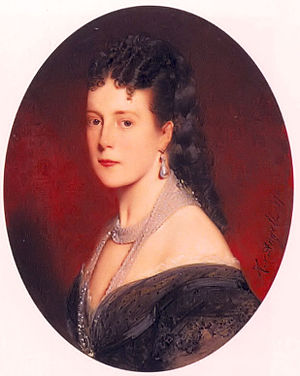
Marie Henriette af Østrig
Portræt udført af Marc Angeli, 1870.
Marie Henriette af Østrig VA var en østrigsk ærkehertuginde, der var Belgiernes dronning fra 1865 til 1902 som ægtefælle til Kong Leopold 2.